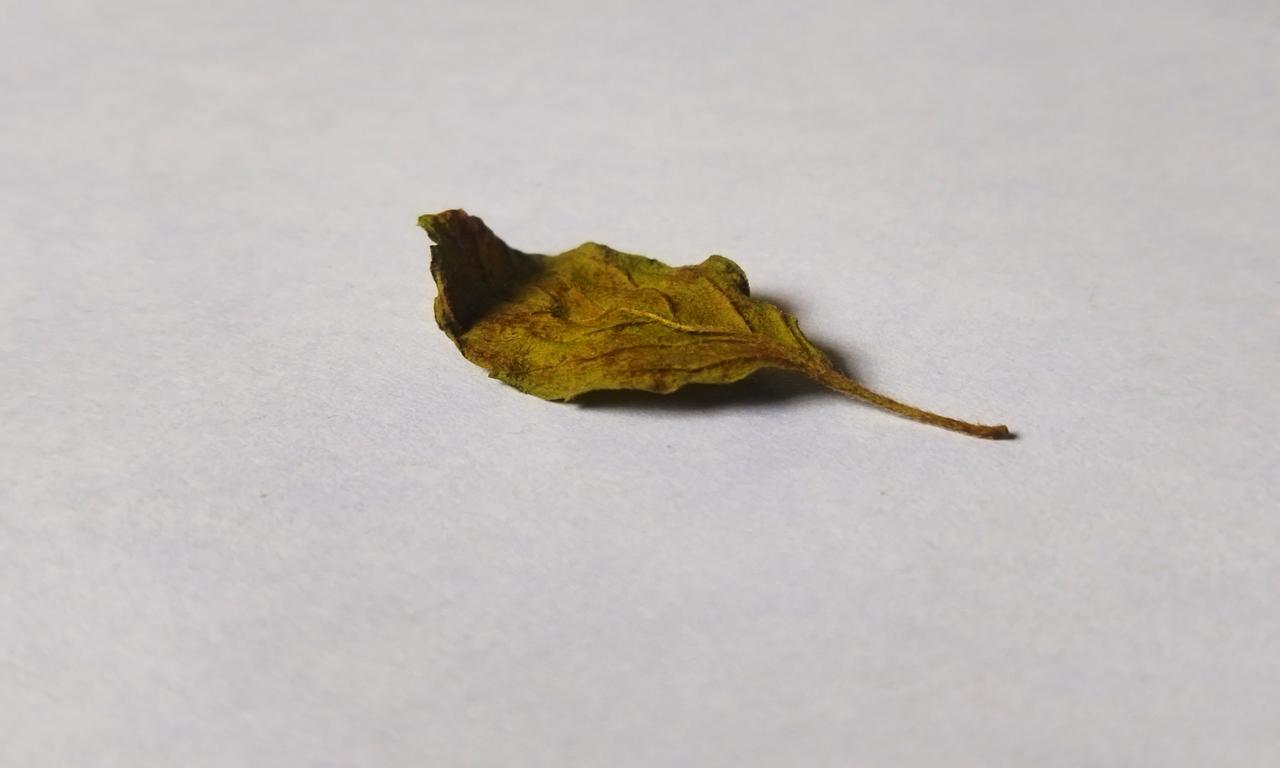
Label: Spoiled